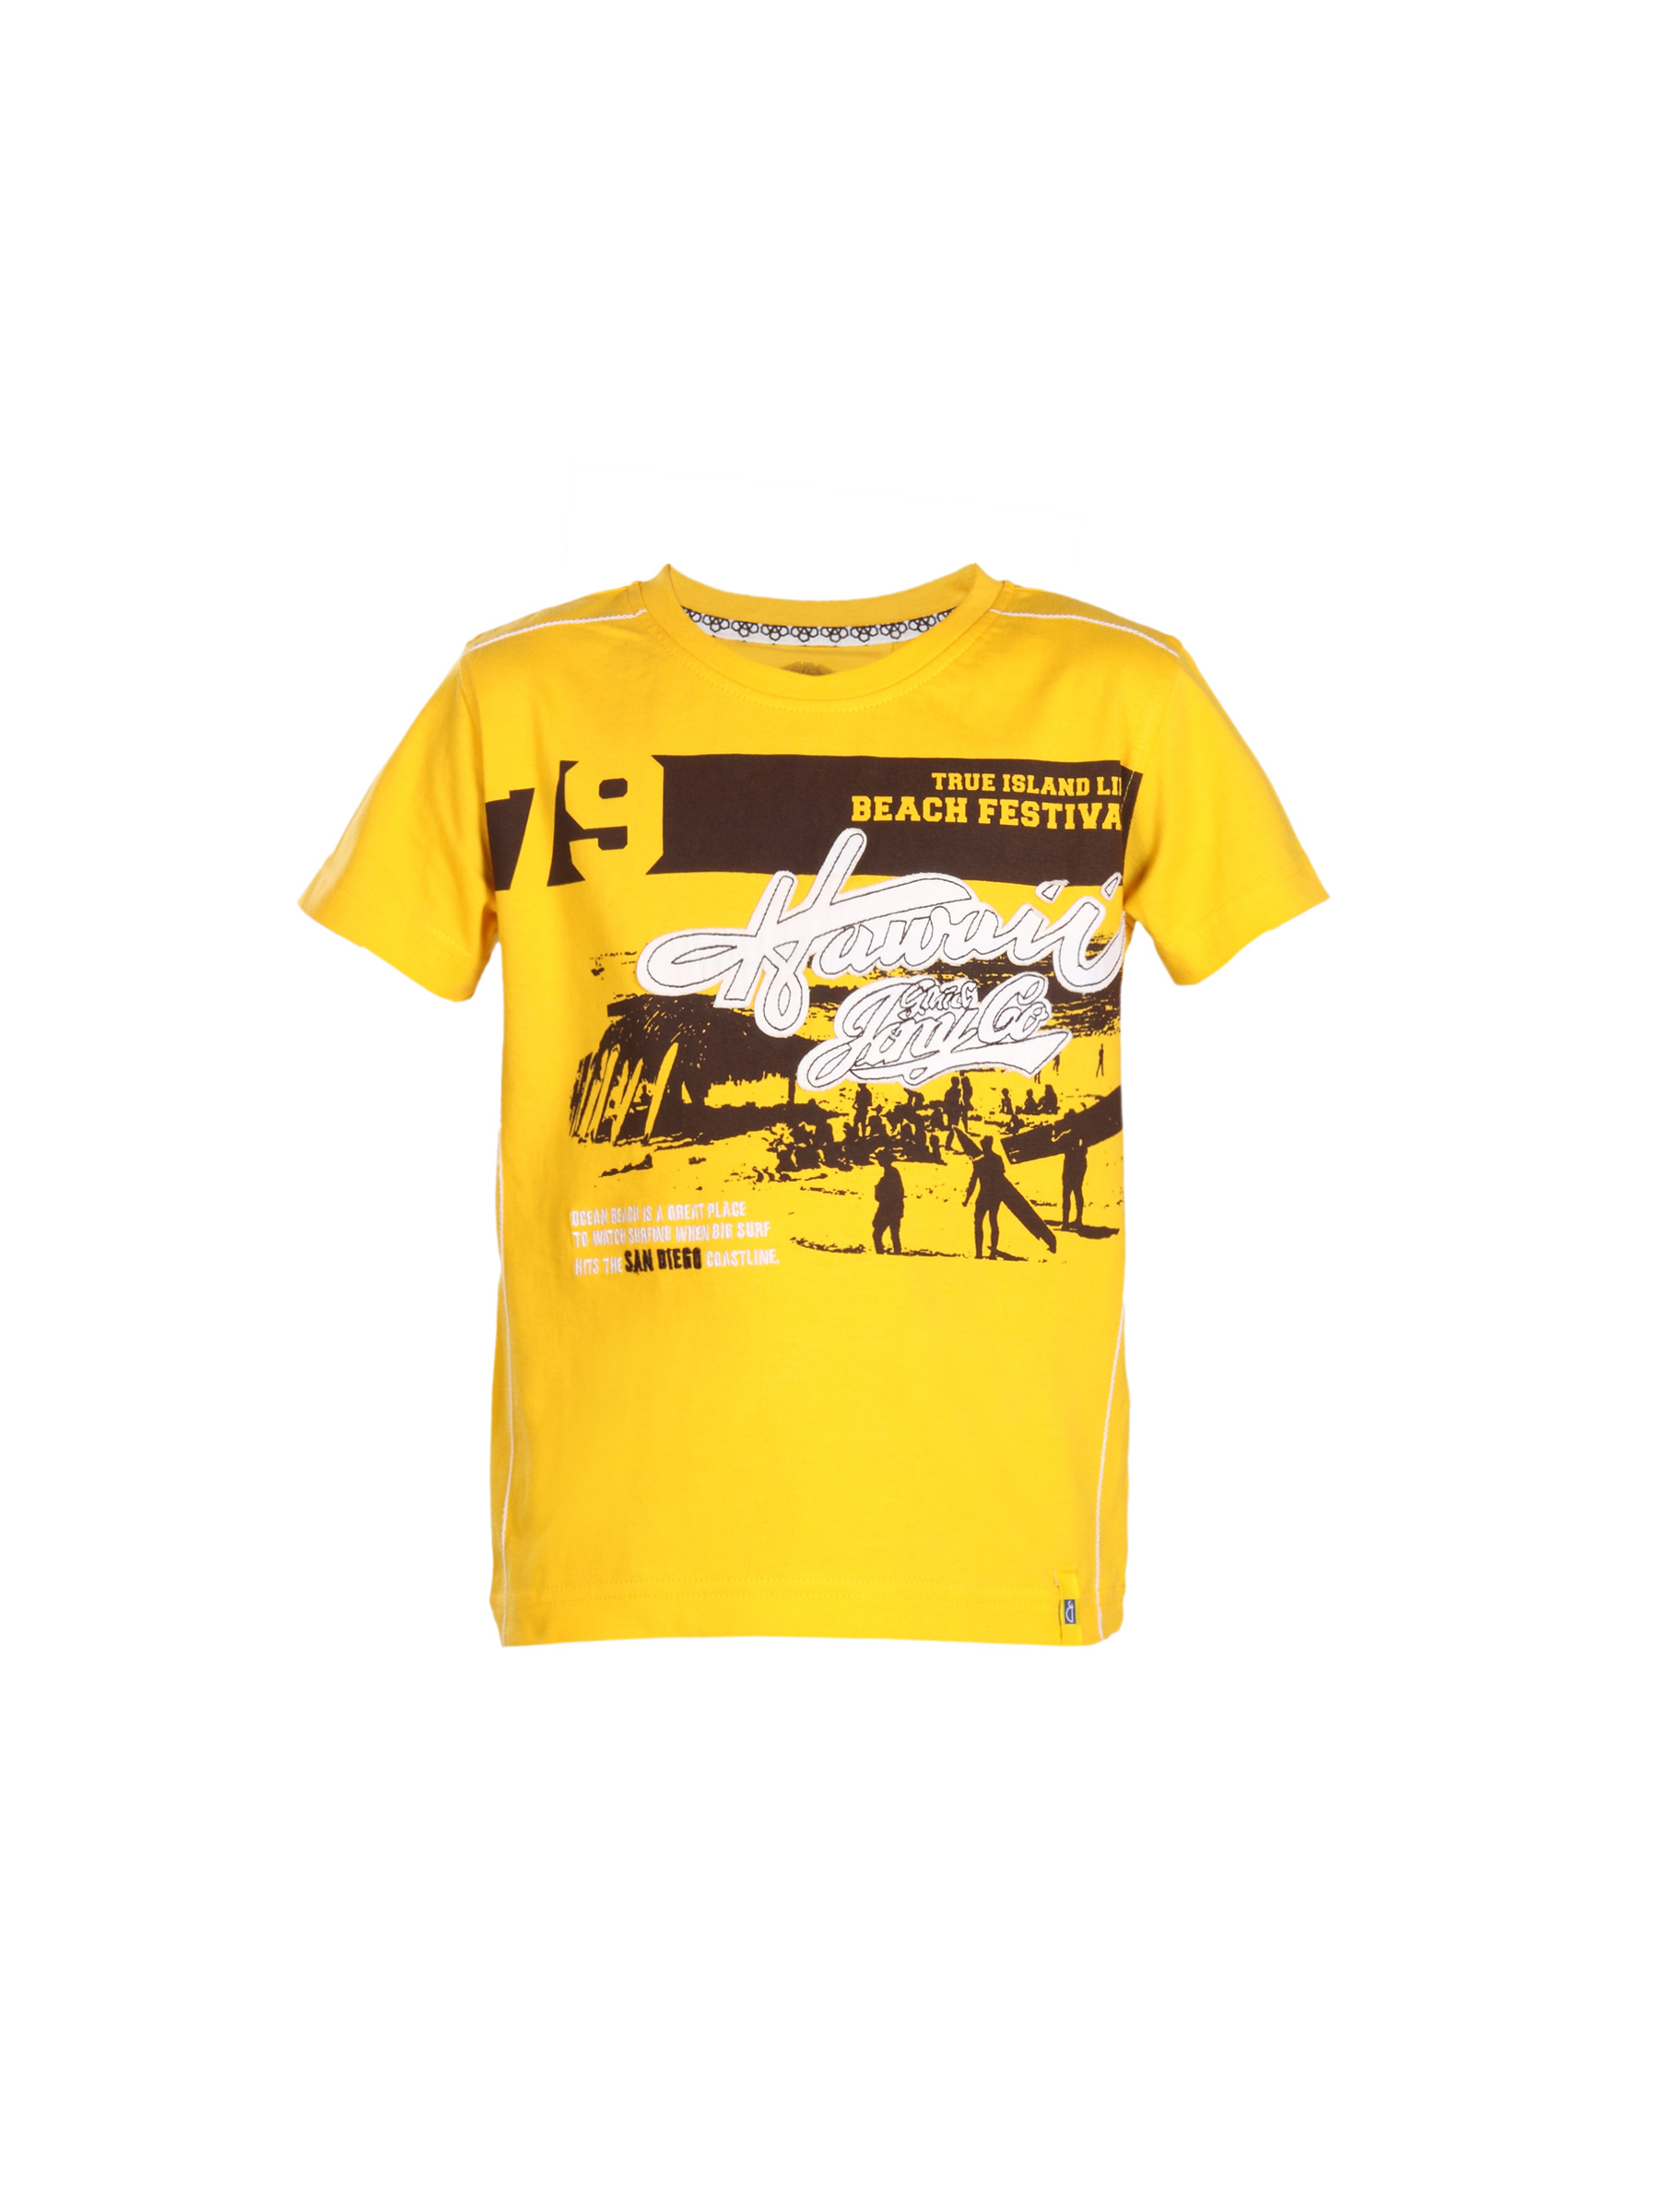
Gini and Jony Boys Under The Sun Yellow T-shirt
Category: Apparel / Topwear / Tshirts
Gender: Boys
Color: Yellow
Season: Summer 2012
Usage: Casual